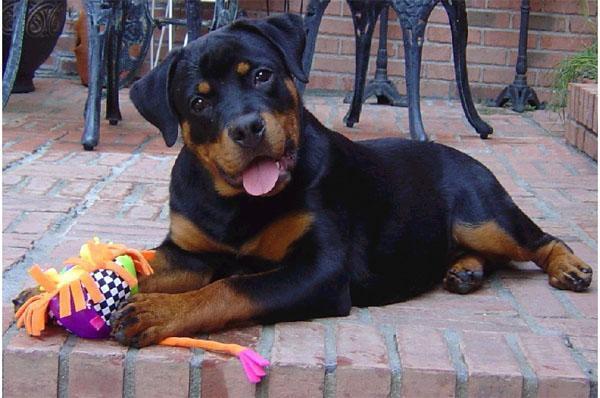
Rottweiler